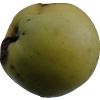
Label: Apple 13